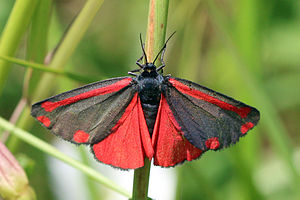
Blodplet
Blodplet er en sommerfugl. Dens værtsplante er engbrandbæger. Den flyver fra april til ind i juli. Larverne ses fra juli til september. I efteråret forpupper de sig og overvintrer i jorden som puppe.